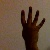
The image shows a hand gesture representing the number 4 in Indian Sign Language.